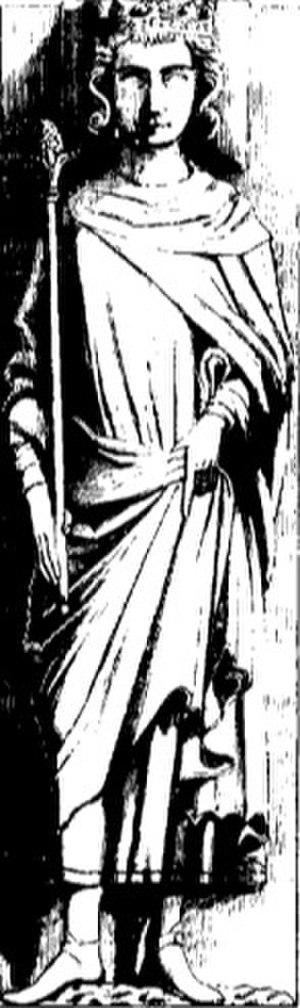
Gisant de Louis III de France (c.863/65 - 882)